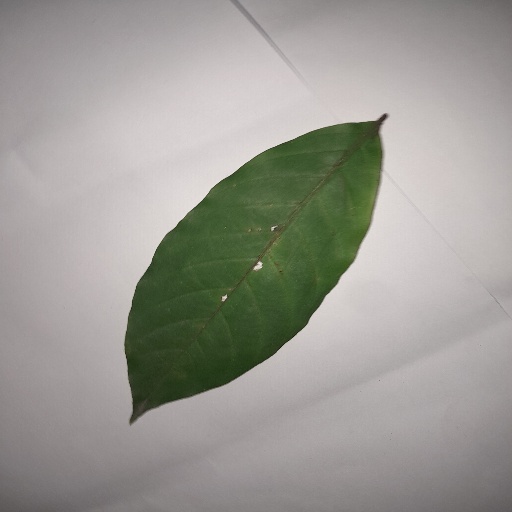
Species: HariTaki
Leaf condition: Shot Hole